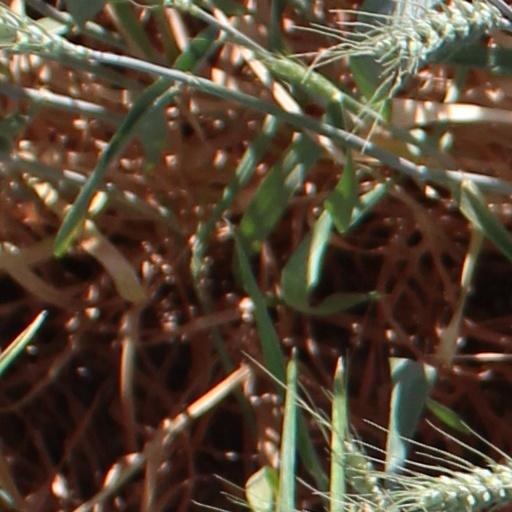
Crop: wheat